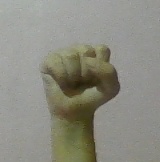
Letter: saad